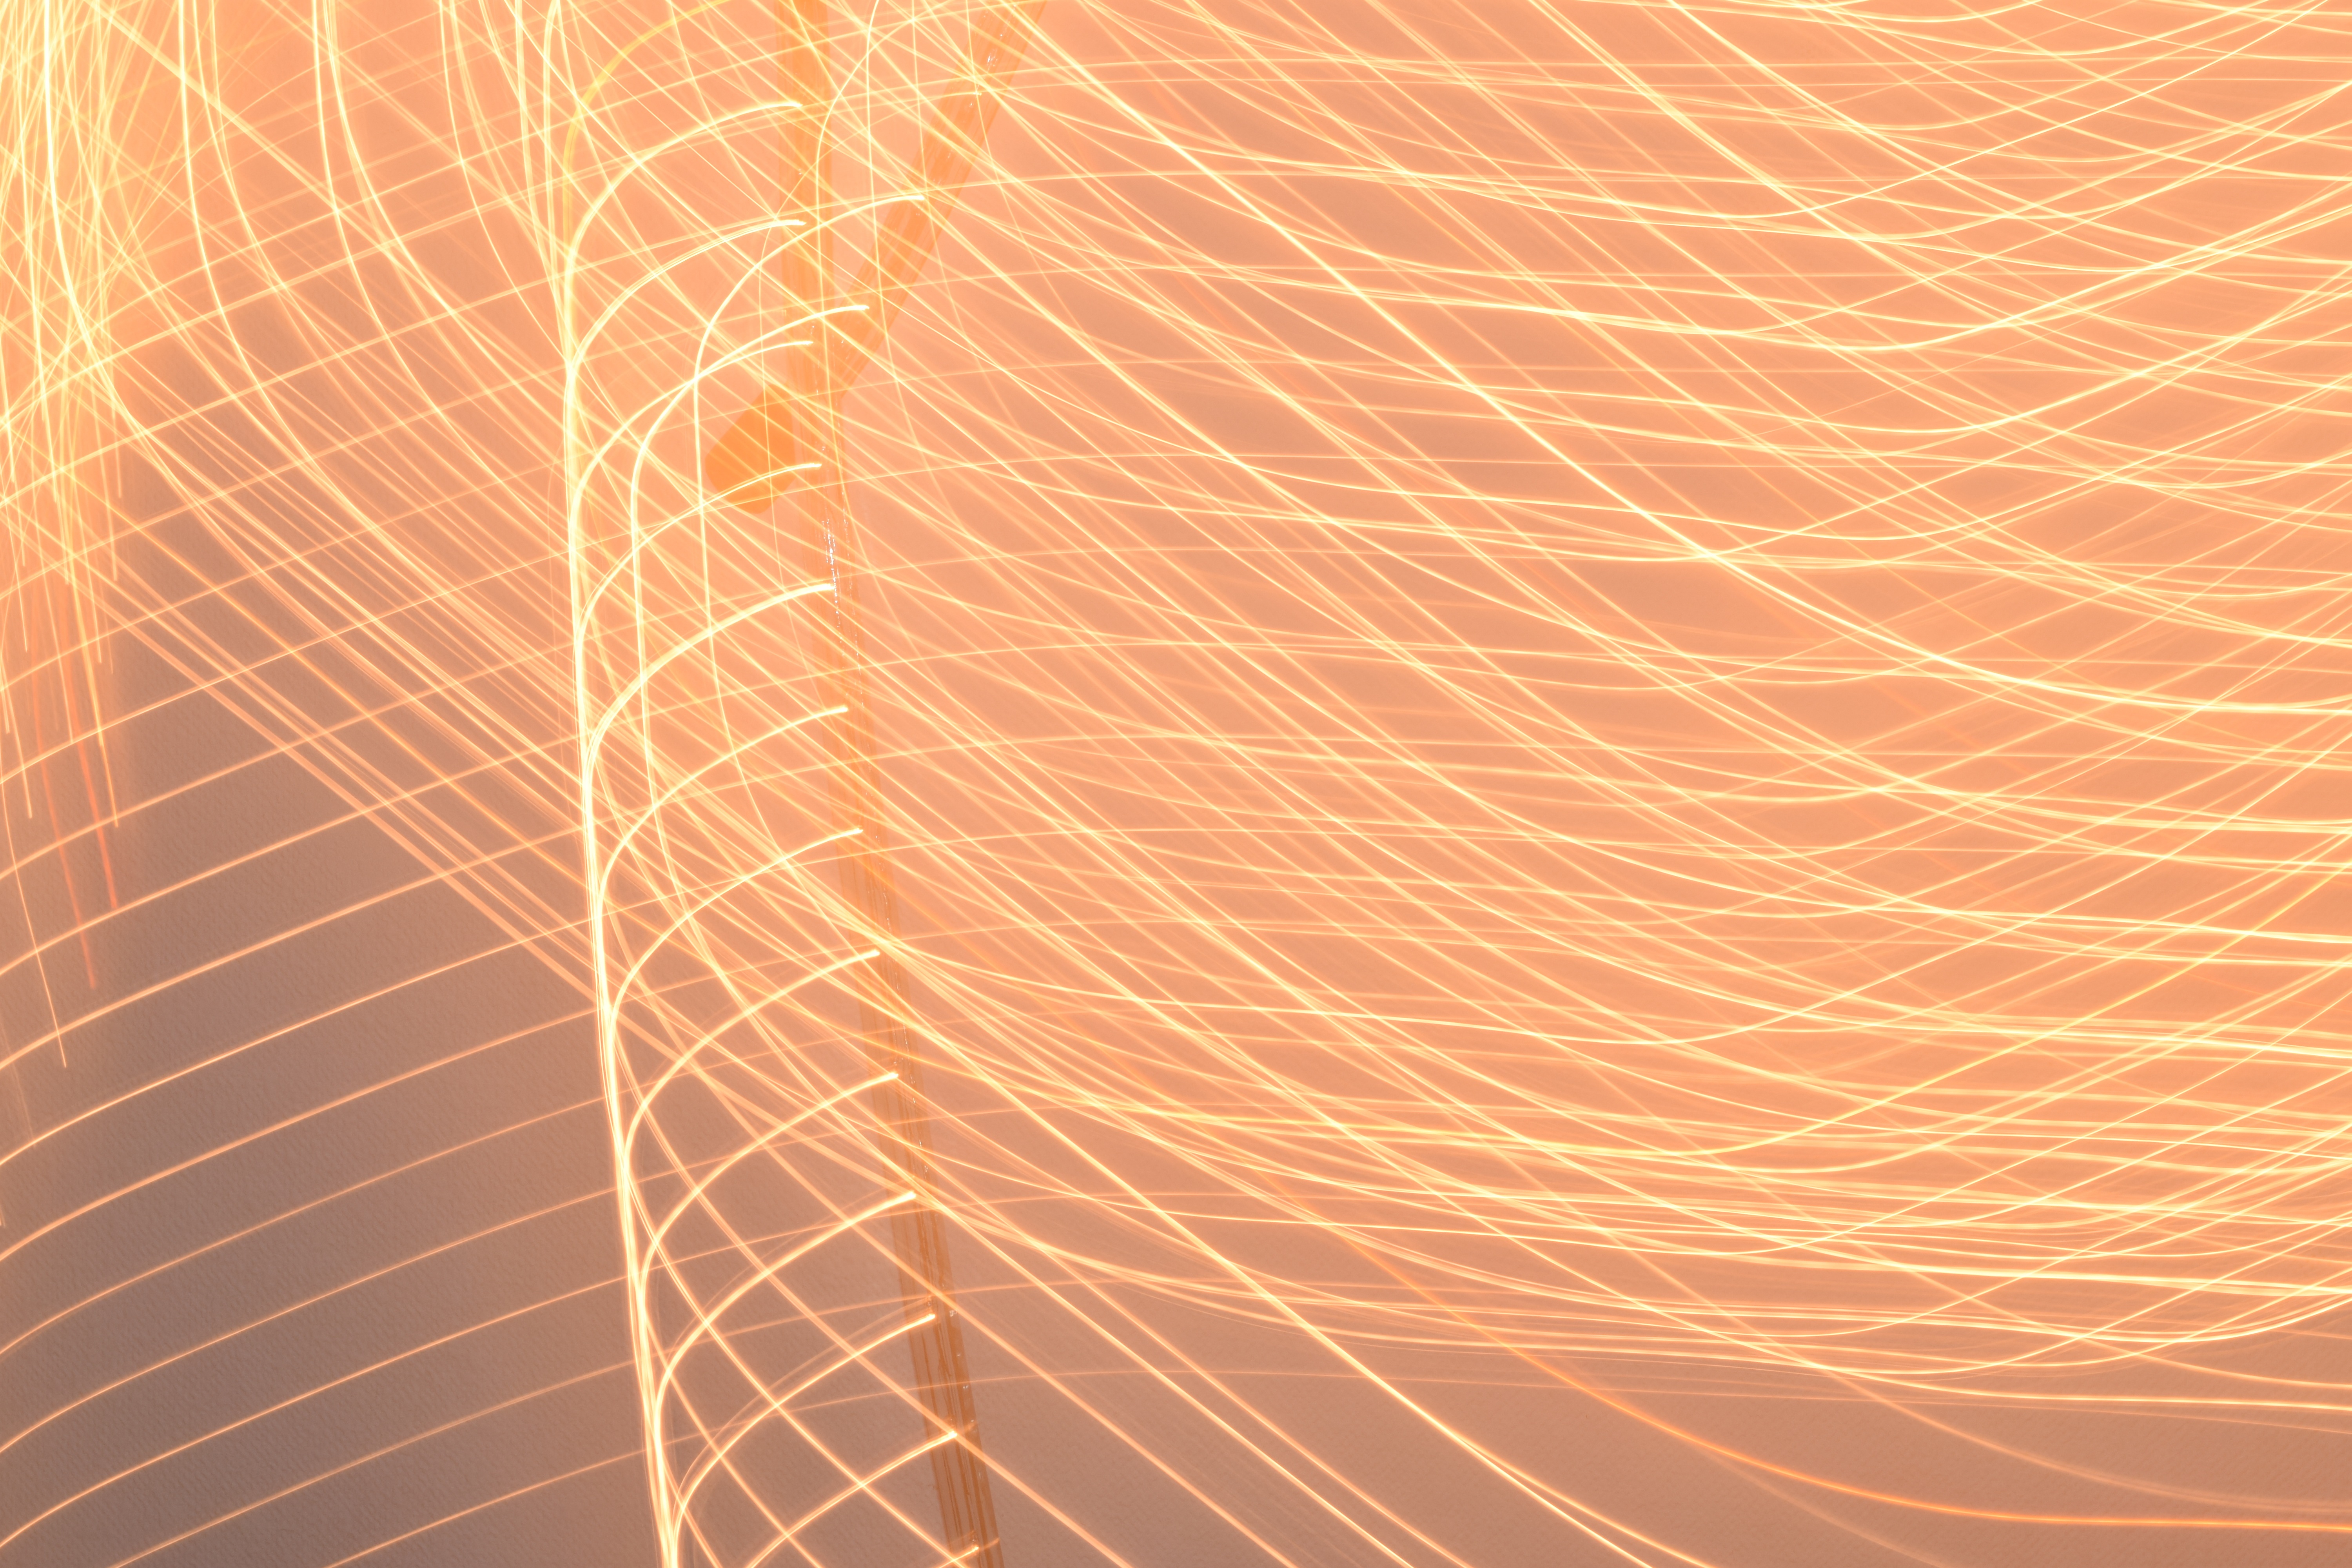
light, sunlight, texture, spiral, orange, pattern, line, geometric, circle, font, lines, background, figure, design, stripes, symmetry, shape, forms, plot, reason